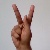
The image shows a hand gesture representing the letter 'K' in Indian Sign Language.